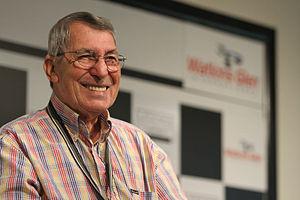
Victor Henry Elford, né le 10 juin 1935 à Londres, est un pilote automobile britannique qui s'est illustré en rallye et sur circuit, à la fois en endurance et en Formule 1. Il a remporté le Rallye Monte-Carlo, et les 1 000 kilomètres du Nürburgring à trois reprises.